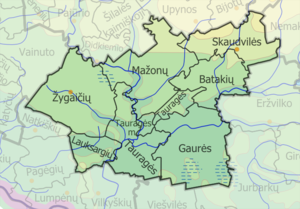
Tauragė / Bydele i Tauragė
Bydele i Tauragė
Tauragė er en industriby i det vestlige Litauen med et indbyggertal på 26.444. Byen er hovedstad i Tauragė apskritis og beliggende ved bredden af Jūra-floden, tæt på grænsen til Kaliningrad Oblast og ikke langt fra Østersøen.